Clothing in ancient Rome

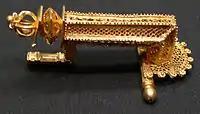
An elaborately designed golden fibula (brooch) with the Latin inscription "VTERE FELIX" ("use [this] with luck"), late 3rd century AD, from the Osztropataka Vandal burial site

The Flamen priesthood was dedicated to various deities of the Roman state. They wore a close-fitting, rounded cap ("apex") topped with a spike of olive-wood; and the "laena", a long, semi-circular "flame-coloured" cloak fastened at the shoulder with a brooch or fibula. Their senior was the "Flamen Dialis", who was the high priest of Jupiter and was married to the "Flaminica Dialis". He was not allowed to divorce, leave the city, ride a horse, touch iron, or see a corpse. The "laena" was thought to predate the toga. The twelve Salii ("leaping priests" of Mars) were young patrician men, who processed through the city in a form of war-dance during the festival of Mars, singing the "Carmen Saliare". They too wore the "apex", but otherwise dressed as archaic warriors, in embroidered tunics and breastplates. Each carried a sword, wore a short, red military cloak ("paludamentum)" and ritually struck a bronze shield, whose ancient original was said to have fallen from heaven.